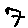
Label: 7